Louder Than Bombs (film)

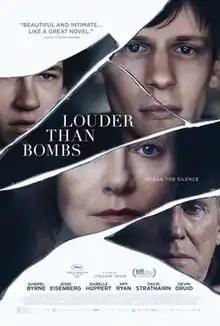
Film poster

Louder Than Bombs is a 2015 drama film directed by Joachim Trier and starring Jesse Eisenberg, Devin Druid, Gabriel Byrne, Isabelle Huppert, David Strathairn, and Amy Ryan. The film was internationally co-produced and was co-written by Trier and Eskil Vogt.